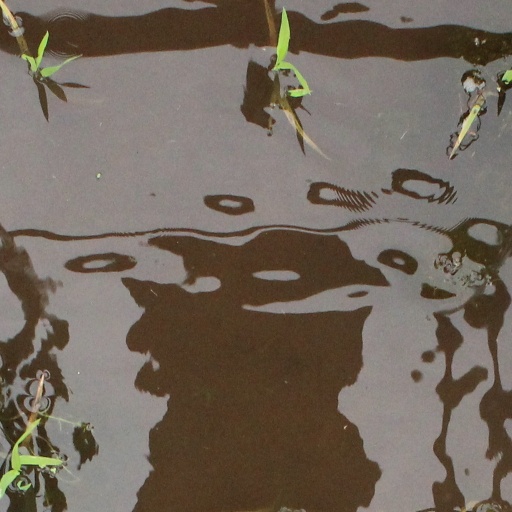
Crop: rice